Bumin Qaghan

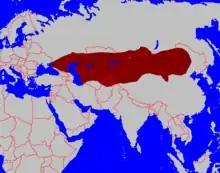
Gokturk khaganate.

In 551, Bumin requested a Western Wei princess in marriage. Yuwen Tai permitted it and sent of Western Wei to Bumin. In the same year when Emperor Wen of Western Wei died, Bumin sent mission and gave two hundred horses.